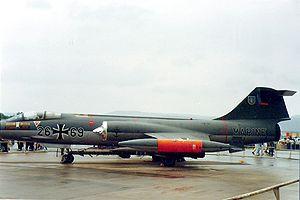
Le Lockheed F-104 Starfighter est un chasseur à réaction américain, mono-réacteur et supersonique qui a été construit à plus de 2 500 exemplaires à partir de 1954.
La base aérienne d'Eggebeck est une ancienne base aérienne du Marineflieger, l'Aéronavale allemande située près de la ville d'Eggebek dans le Schleswig-Holstein.
Le Marineflieger est la force aéronavale de la marine allemande.